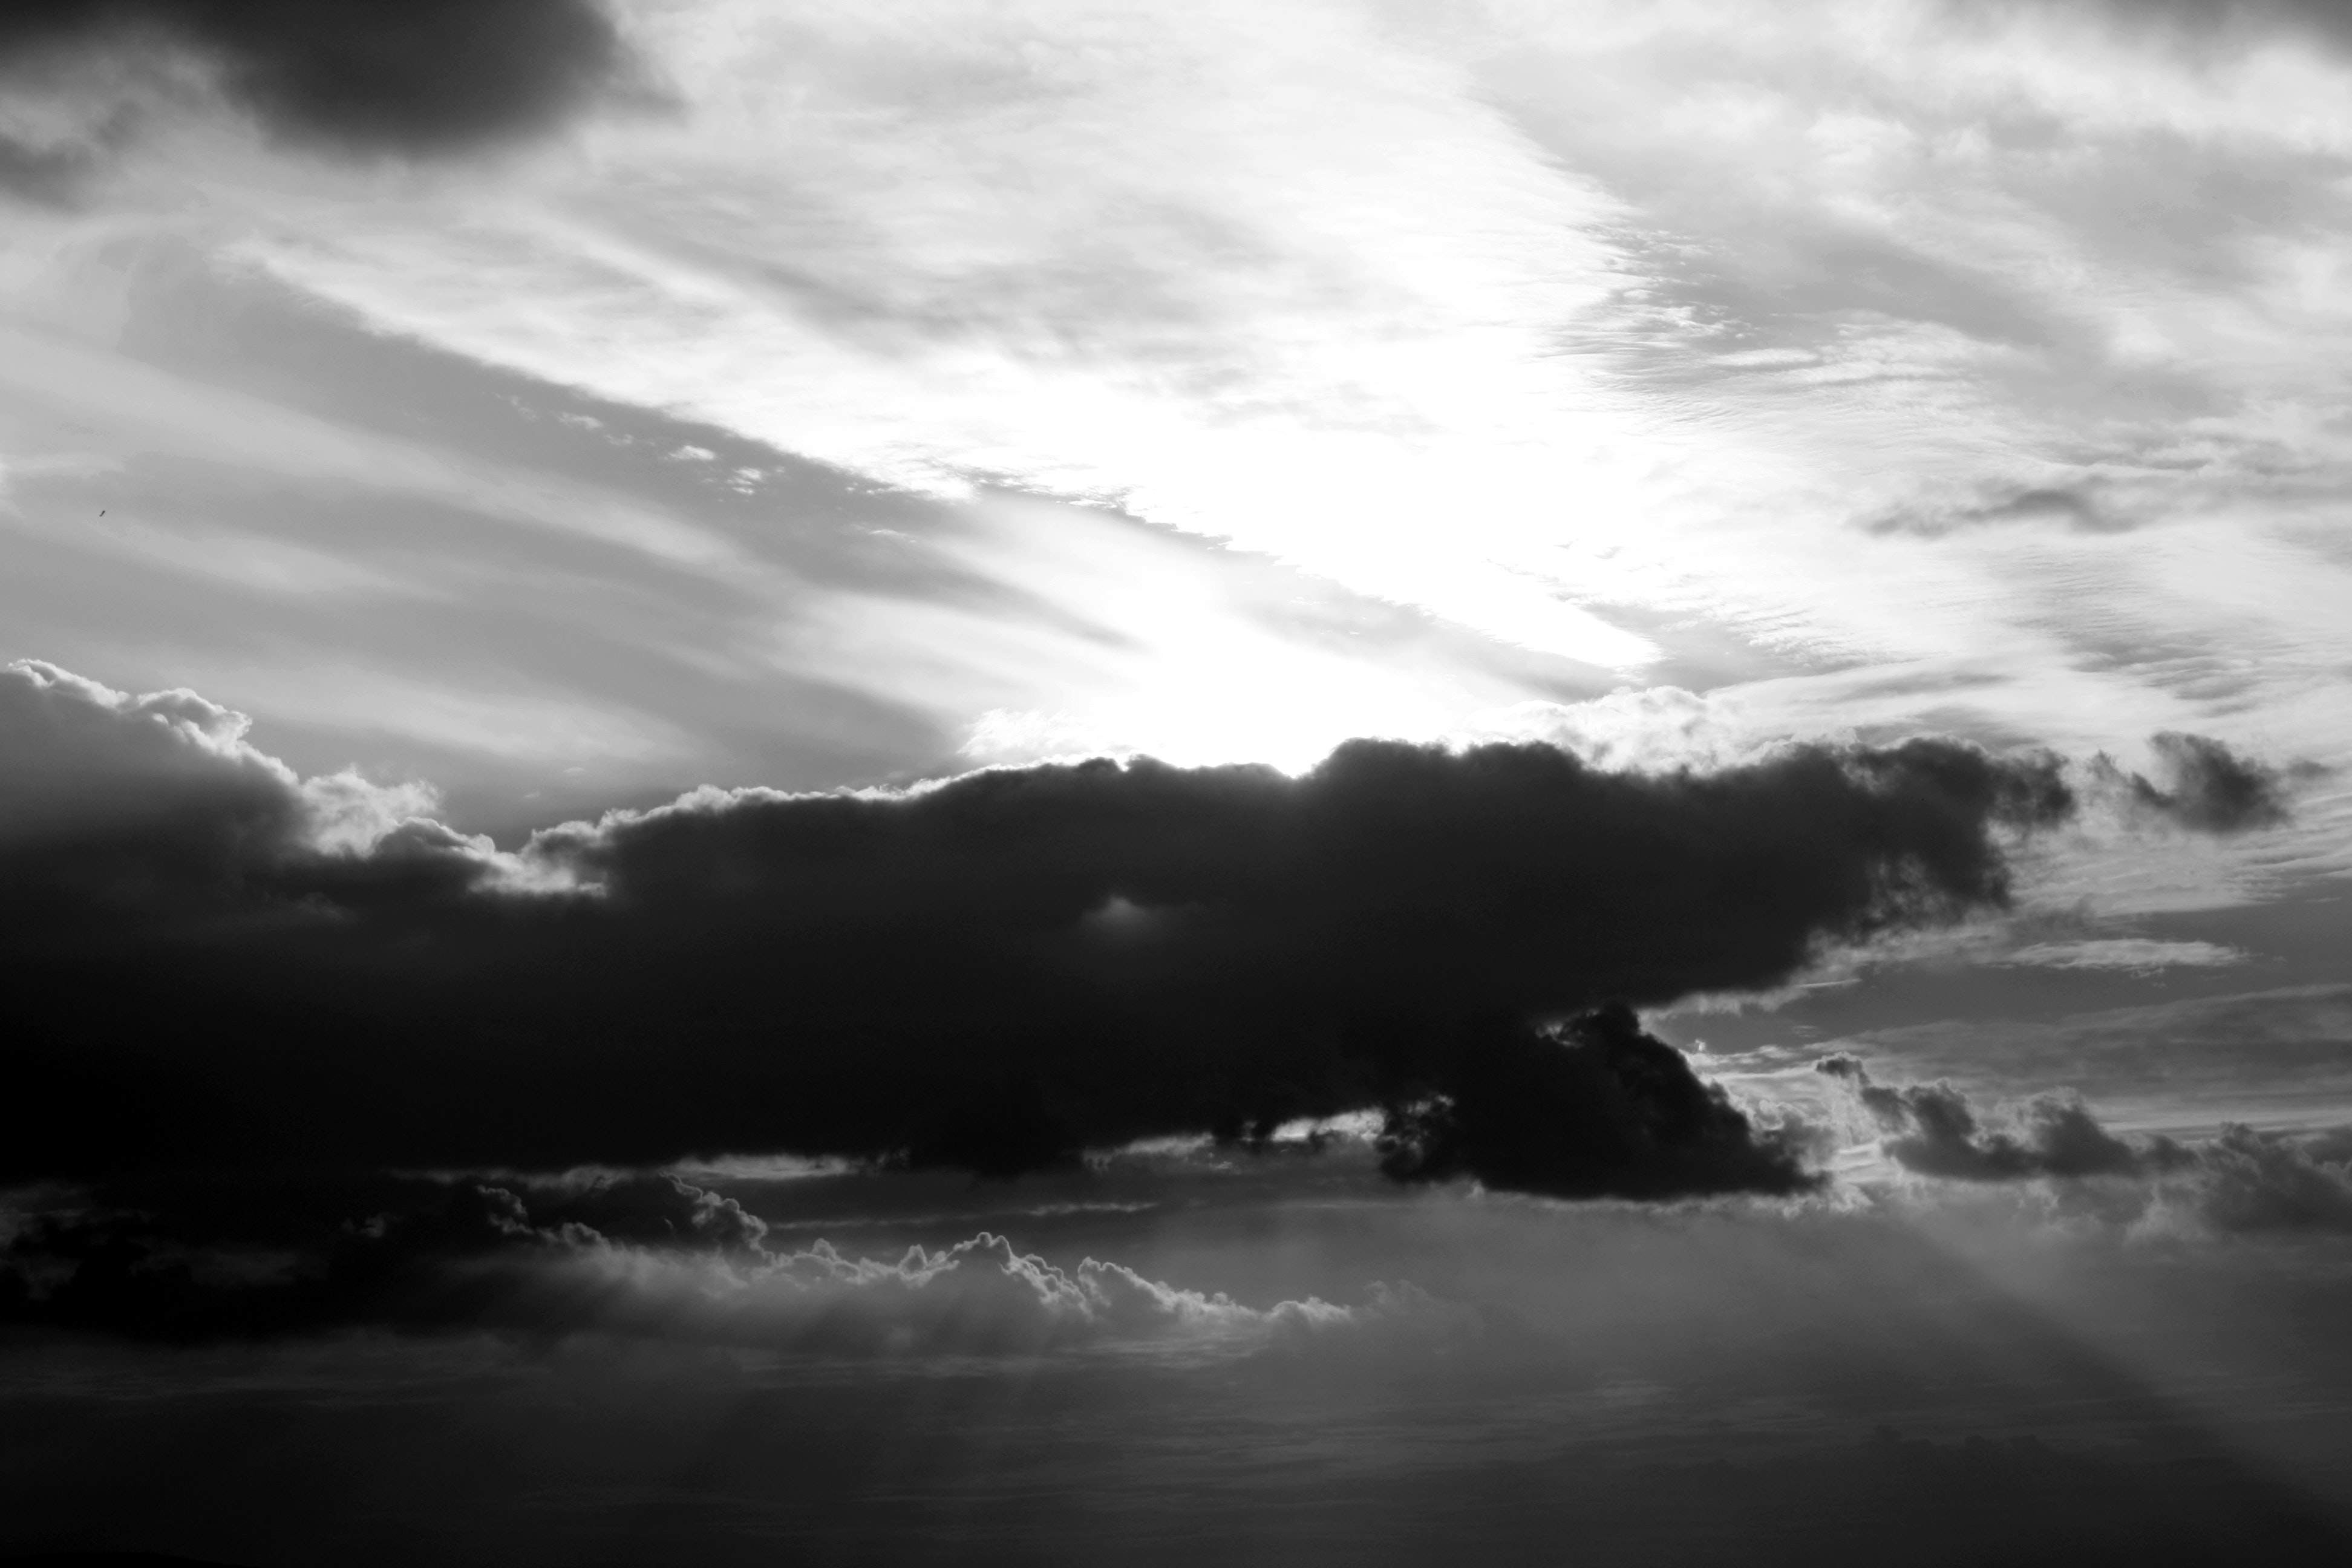
sky, cloud, white, nature, black, water, black and white, monochrome photography, sea, atmosphere, daytime, natural landscape, atmospheric phenomenon, monochrome, horizon, cumulus, ocean, calm, coast, wave, photography, wind wave, sunlight, tree, meteorological phenomenon, landscape, stock photography, evening, rock, reflection, darkness, style, beach, wind